World War Z (2019 video game)

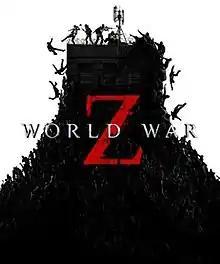

World War Z is a third-person shooter video game developed and published by Saber Interactive. It was released for Microsoft Windows, PlayStation 4 and Xbox One on 16 April 2019, and a Nintendo Switch version was released on 2 November 2021. It was released for Google Stadia on 5 April 2022. Ports for PlayStation 5 and Xbox Series X/S released on 24 January 2023. Loosely based on the 2006 novel "World War Z" and set in the same universe as the 2013 film adaptation, the game follows groups of four survivors of a zombie apocalypse.